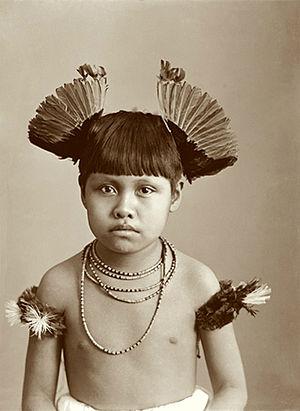
Le Mato Grosso est l'un des 26 États du Brésil. Il fait partie de la région Centre-Ouest. Sa capitale est la ville de Cuiabá.